Attempted assassination of Ronald Reagan

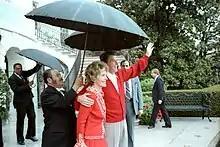
Reagan waves from the White House after his return from the hospital on April 11. He wore a bullet-resistant vest under his red sweater.

Reagan's staff members were anxious for the president to appear to be recovering quickly, and the morning after his operation he saw visitors and signed a piece of legislation. Reagan left the hospital on the morning of April 11. Entering the limousine was difficult, and he joked that the first thing he would do at home was "sit down".